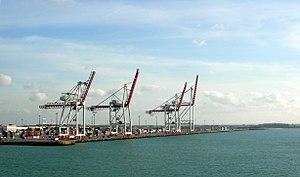
Le terme de « range nord-européen », ou de « rangée nord-européenne », est la traduction de l'expression anglaise Northern range, utilisée dans l'enseignement secondaire français pour désigner la concentration des principaux ports européens alignés le long du littoral méridional de la mer du Nord, servant de façade maritime à un vaste territoire centré sur l'Europe rhénane.
Le grand port maritime de Dunkerque, issu de la transformation du port autonome de Dunkerque situé à 90 minutes de navigation du pas de Calais est un établissement public qui exerce conjointement des missions de service public administratif et des missions de service public industriel et commercial, qui est géré comme un établissement public à caractère industriel et commercial et dont la tutelle de l'État est exercée par la Direction générale des infrastructures, des transports et de la mer du ministère de l'écologie, du développement durable et de l'énergie.